Heinrich Khunrath

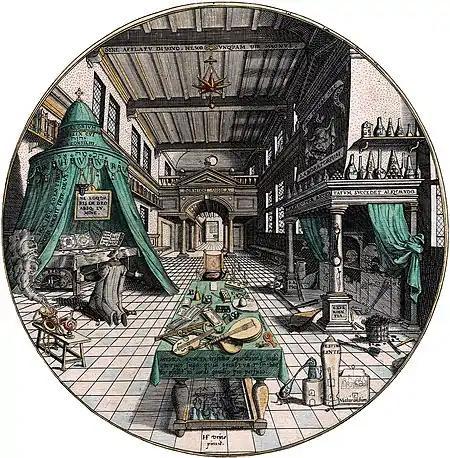
"The First Stage of the Great Work," better-known as the "Alchemist's Laboratory." The drawing of the laboratory is credited to architectural painter Hans Vredeman de Vries (1527–1604) and shows Khunrath in his laboratory.

Khunrath's brushes with John Dee and Thölde and Paracelsian beliefs led him to develop a Christianized natural magic, seeking to find the secret "prima materia" that would lead man into eternal wisdom. The Christianized view that Khunrath took was framed around his commitment to Lutheran theology. He also held that experience and observation were essential to practical alchemical research, as would a natural philosopher.